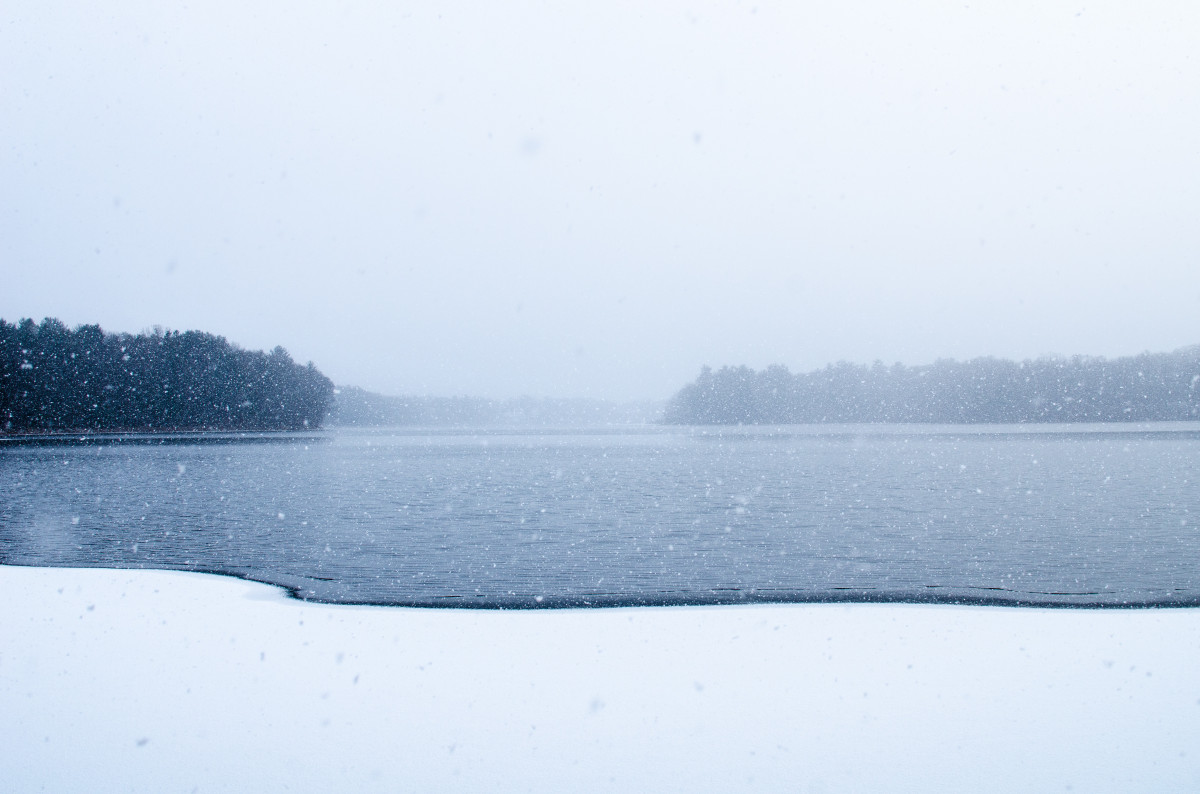
Tags: water, snow, cold, winter, mist, morning, lake, ice, weather, frozen, reservoir, loch, freezing